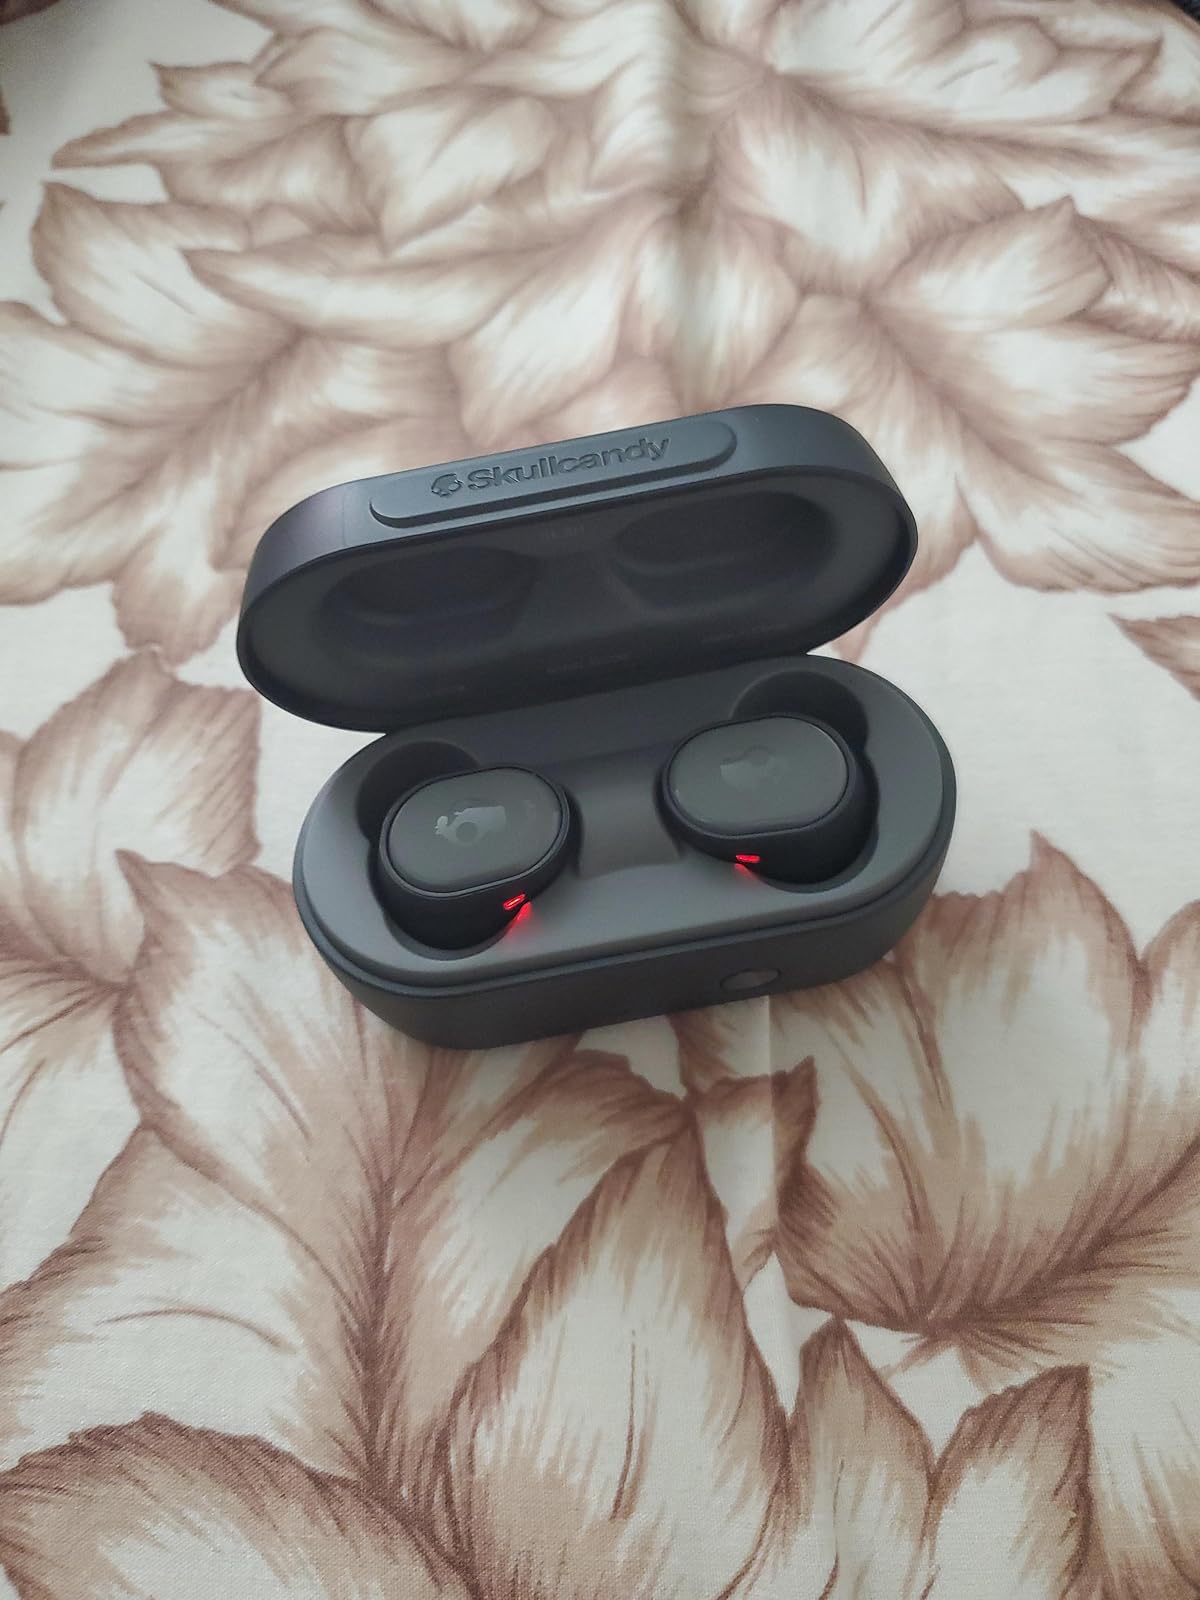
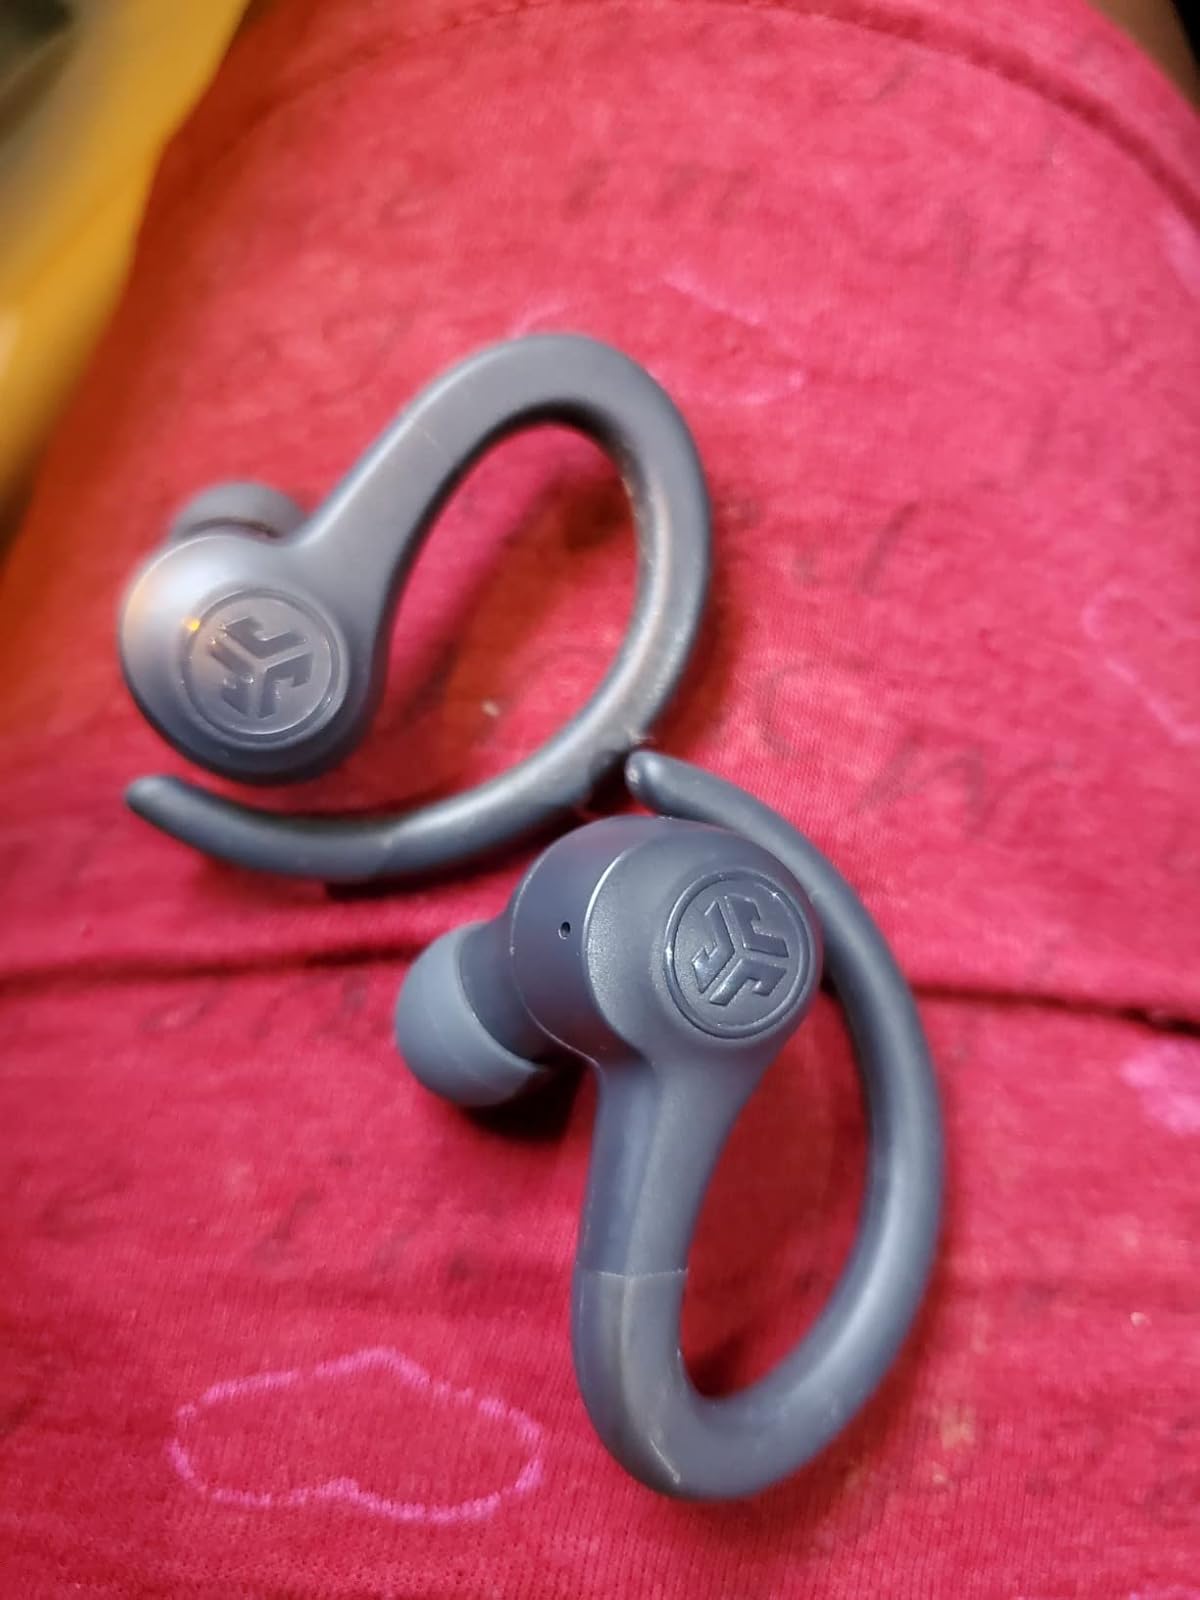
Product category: earbuds
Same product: no